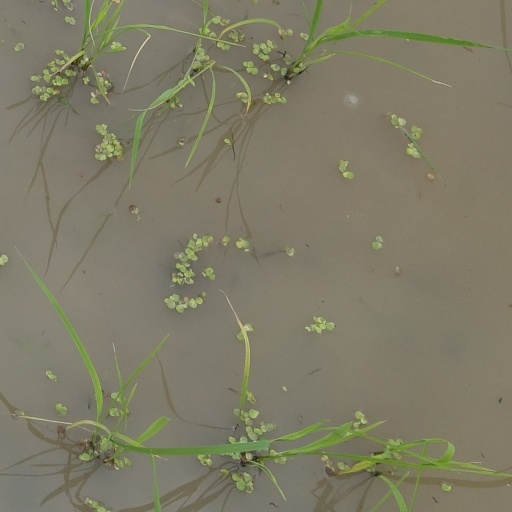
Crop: rice